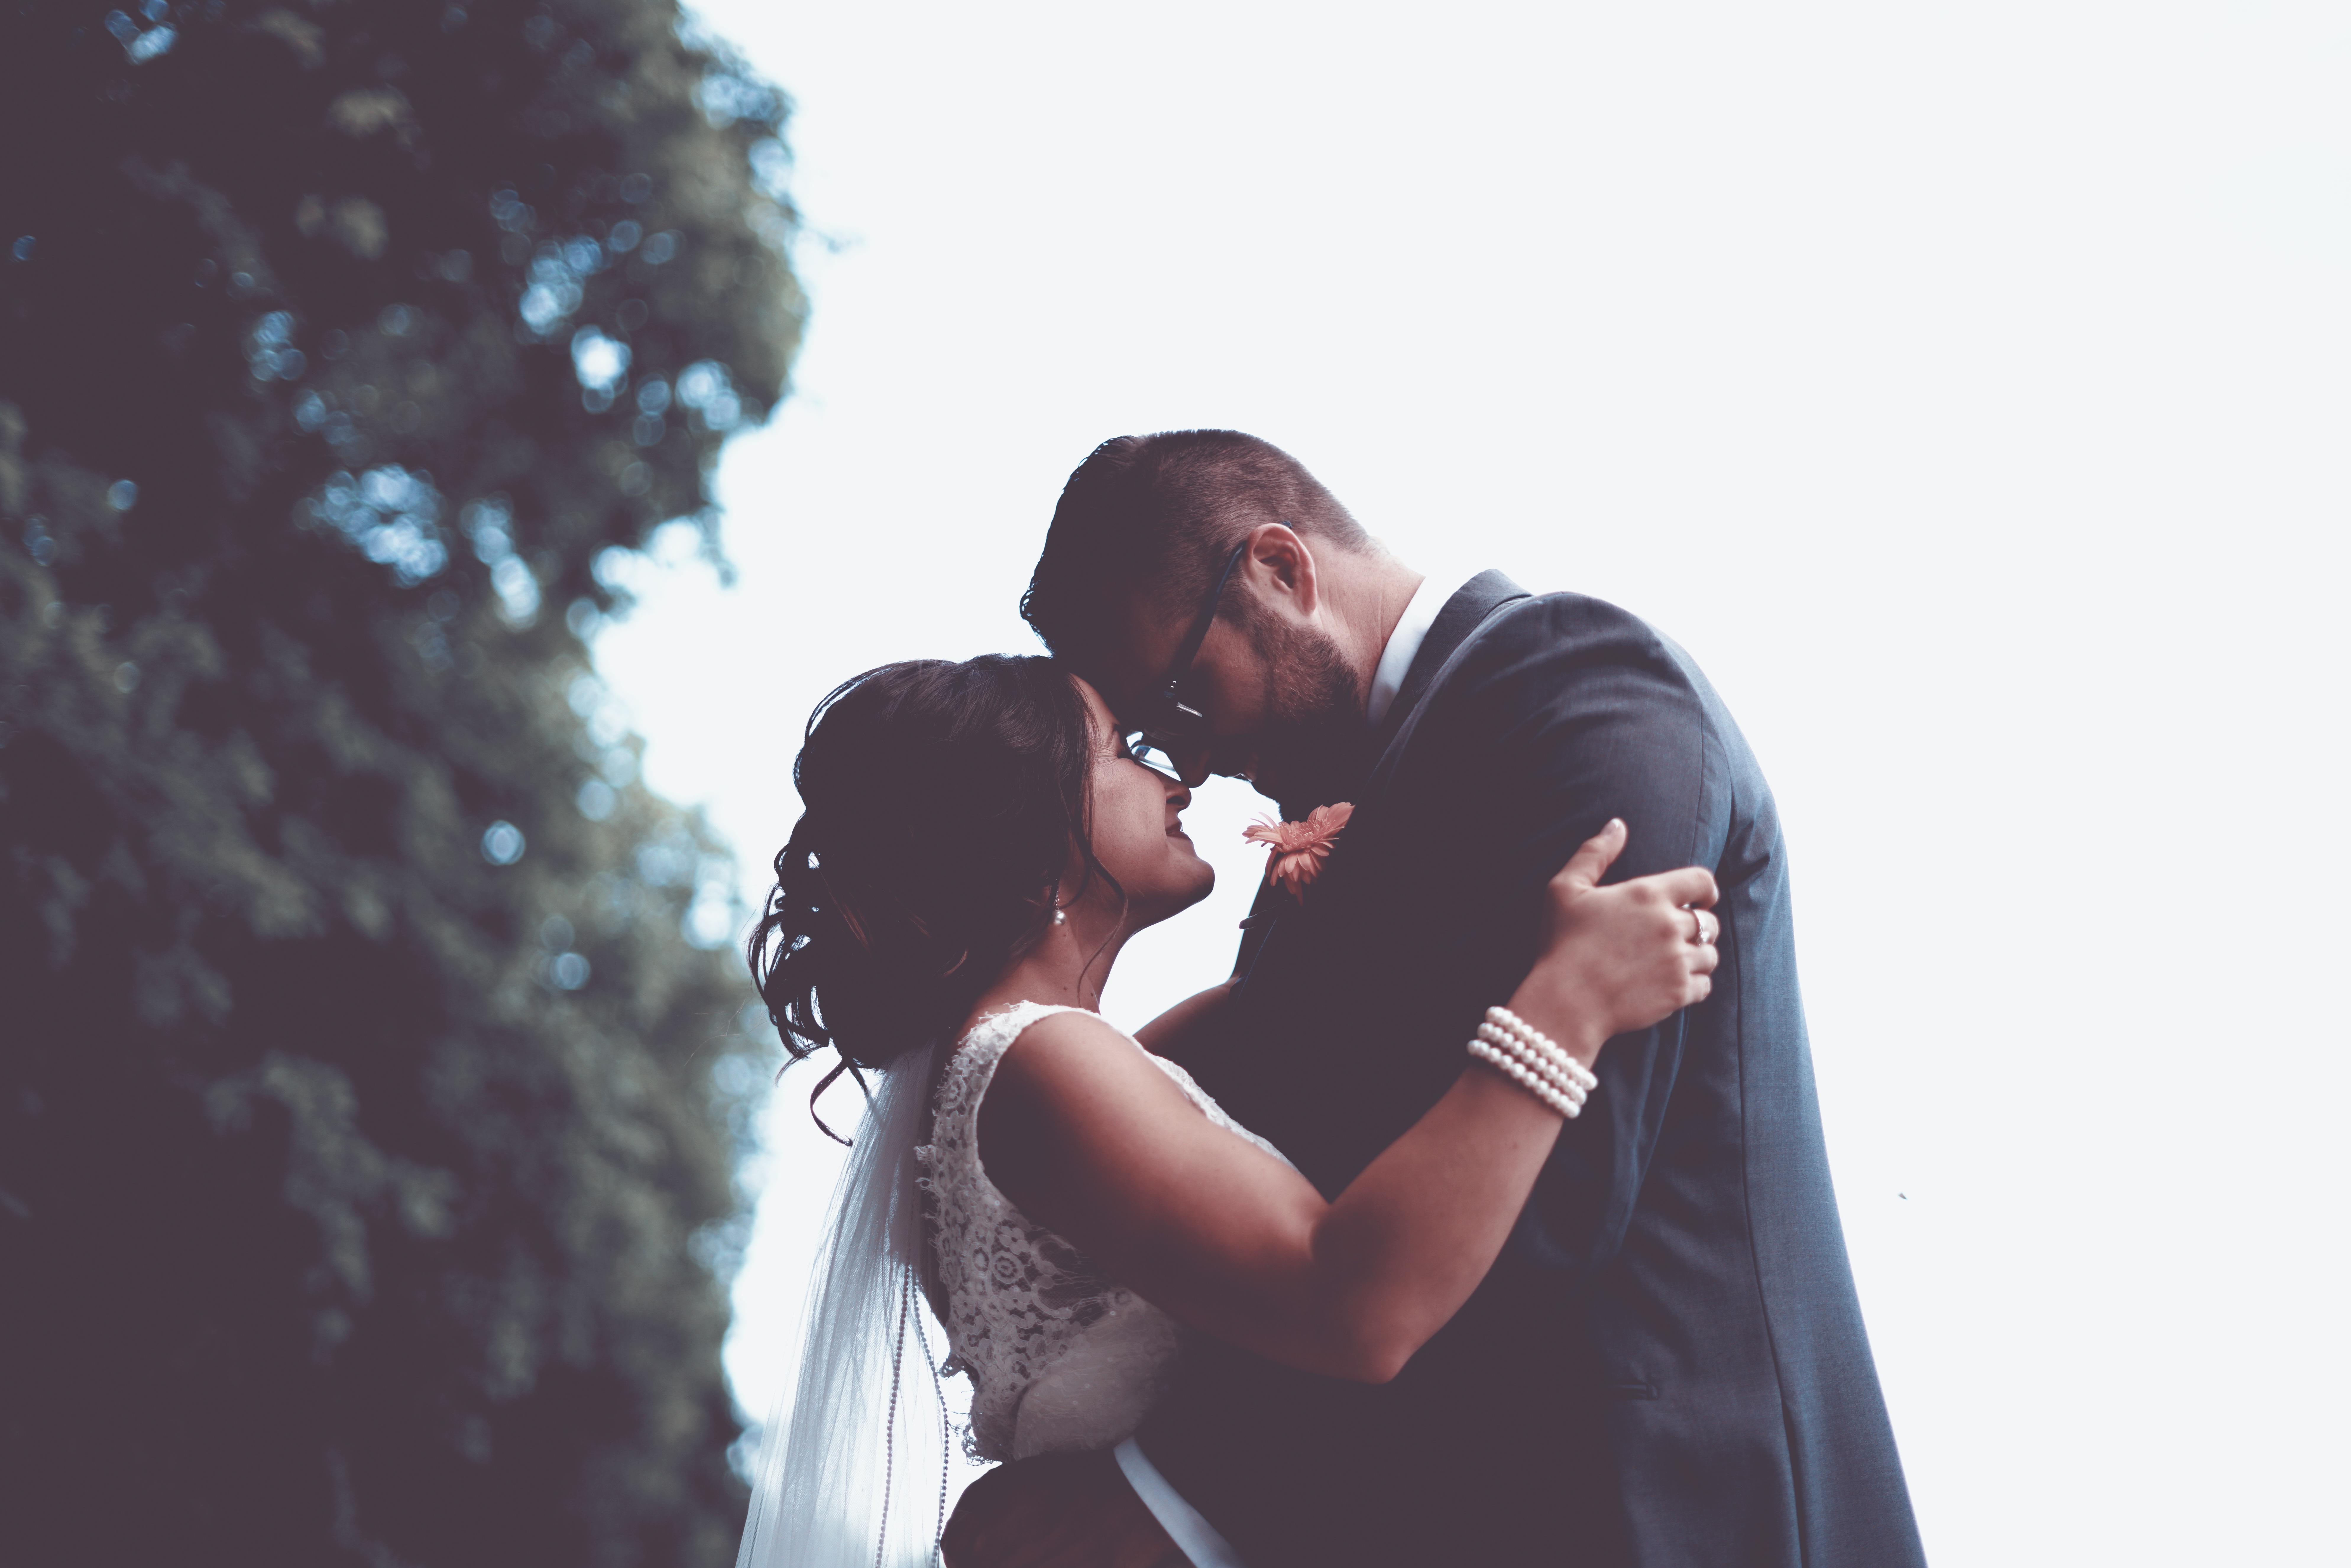
man, photography, romance, bride, groom, ceremony, photograph, interaction